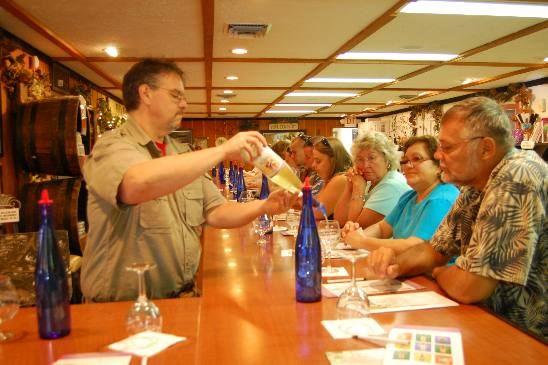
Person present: Yes